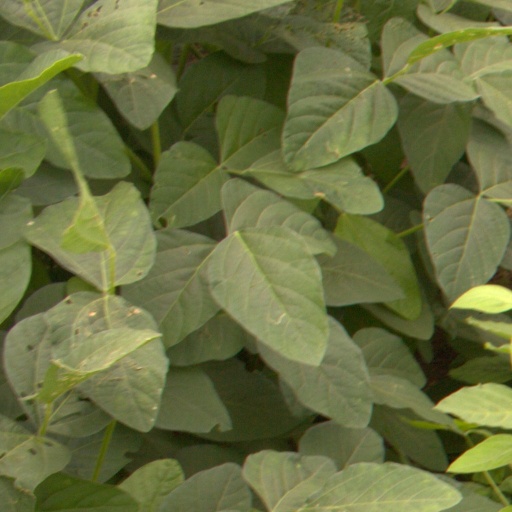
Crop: soybean